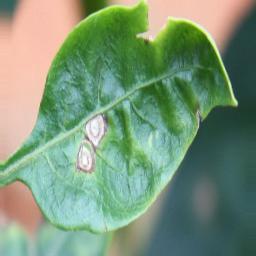
Label: cercospora